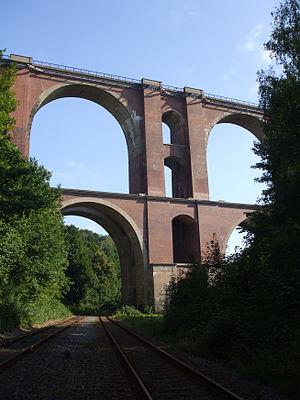
Cette liste de ponts d'Allemagne a pour vocation de présenter une liste des plus célèbres ponts d'Allemagne, tant par leurs caractéristiques dimensionnelles, que par leur intérêt architectural ou historique.